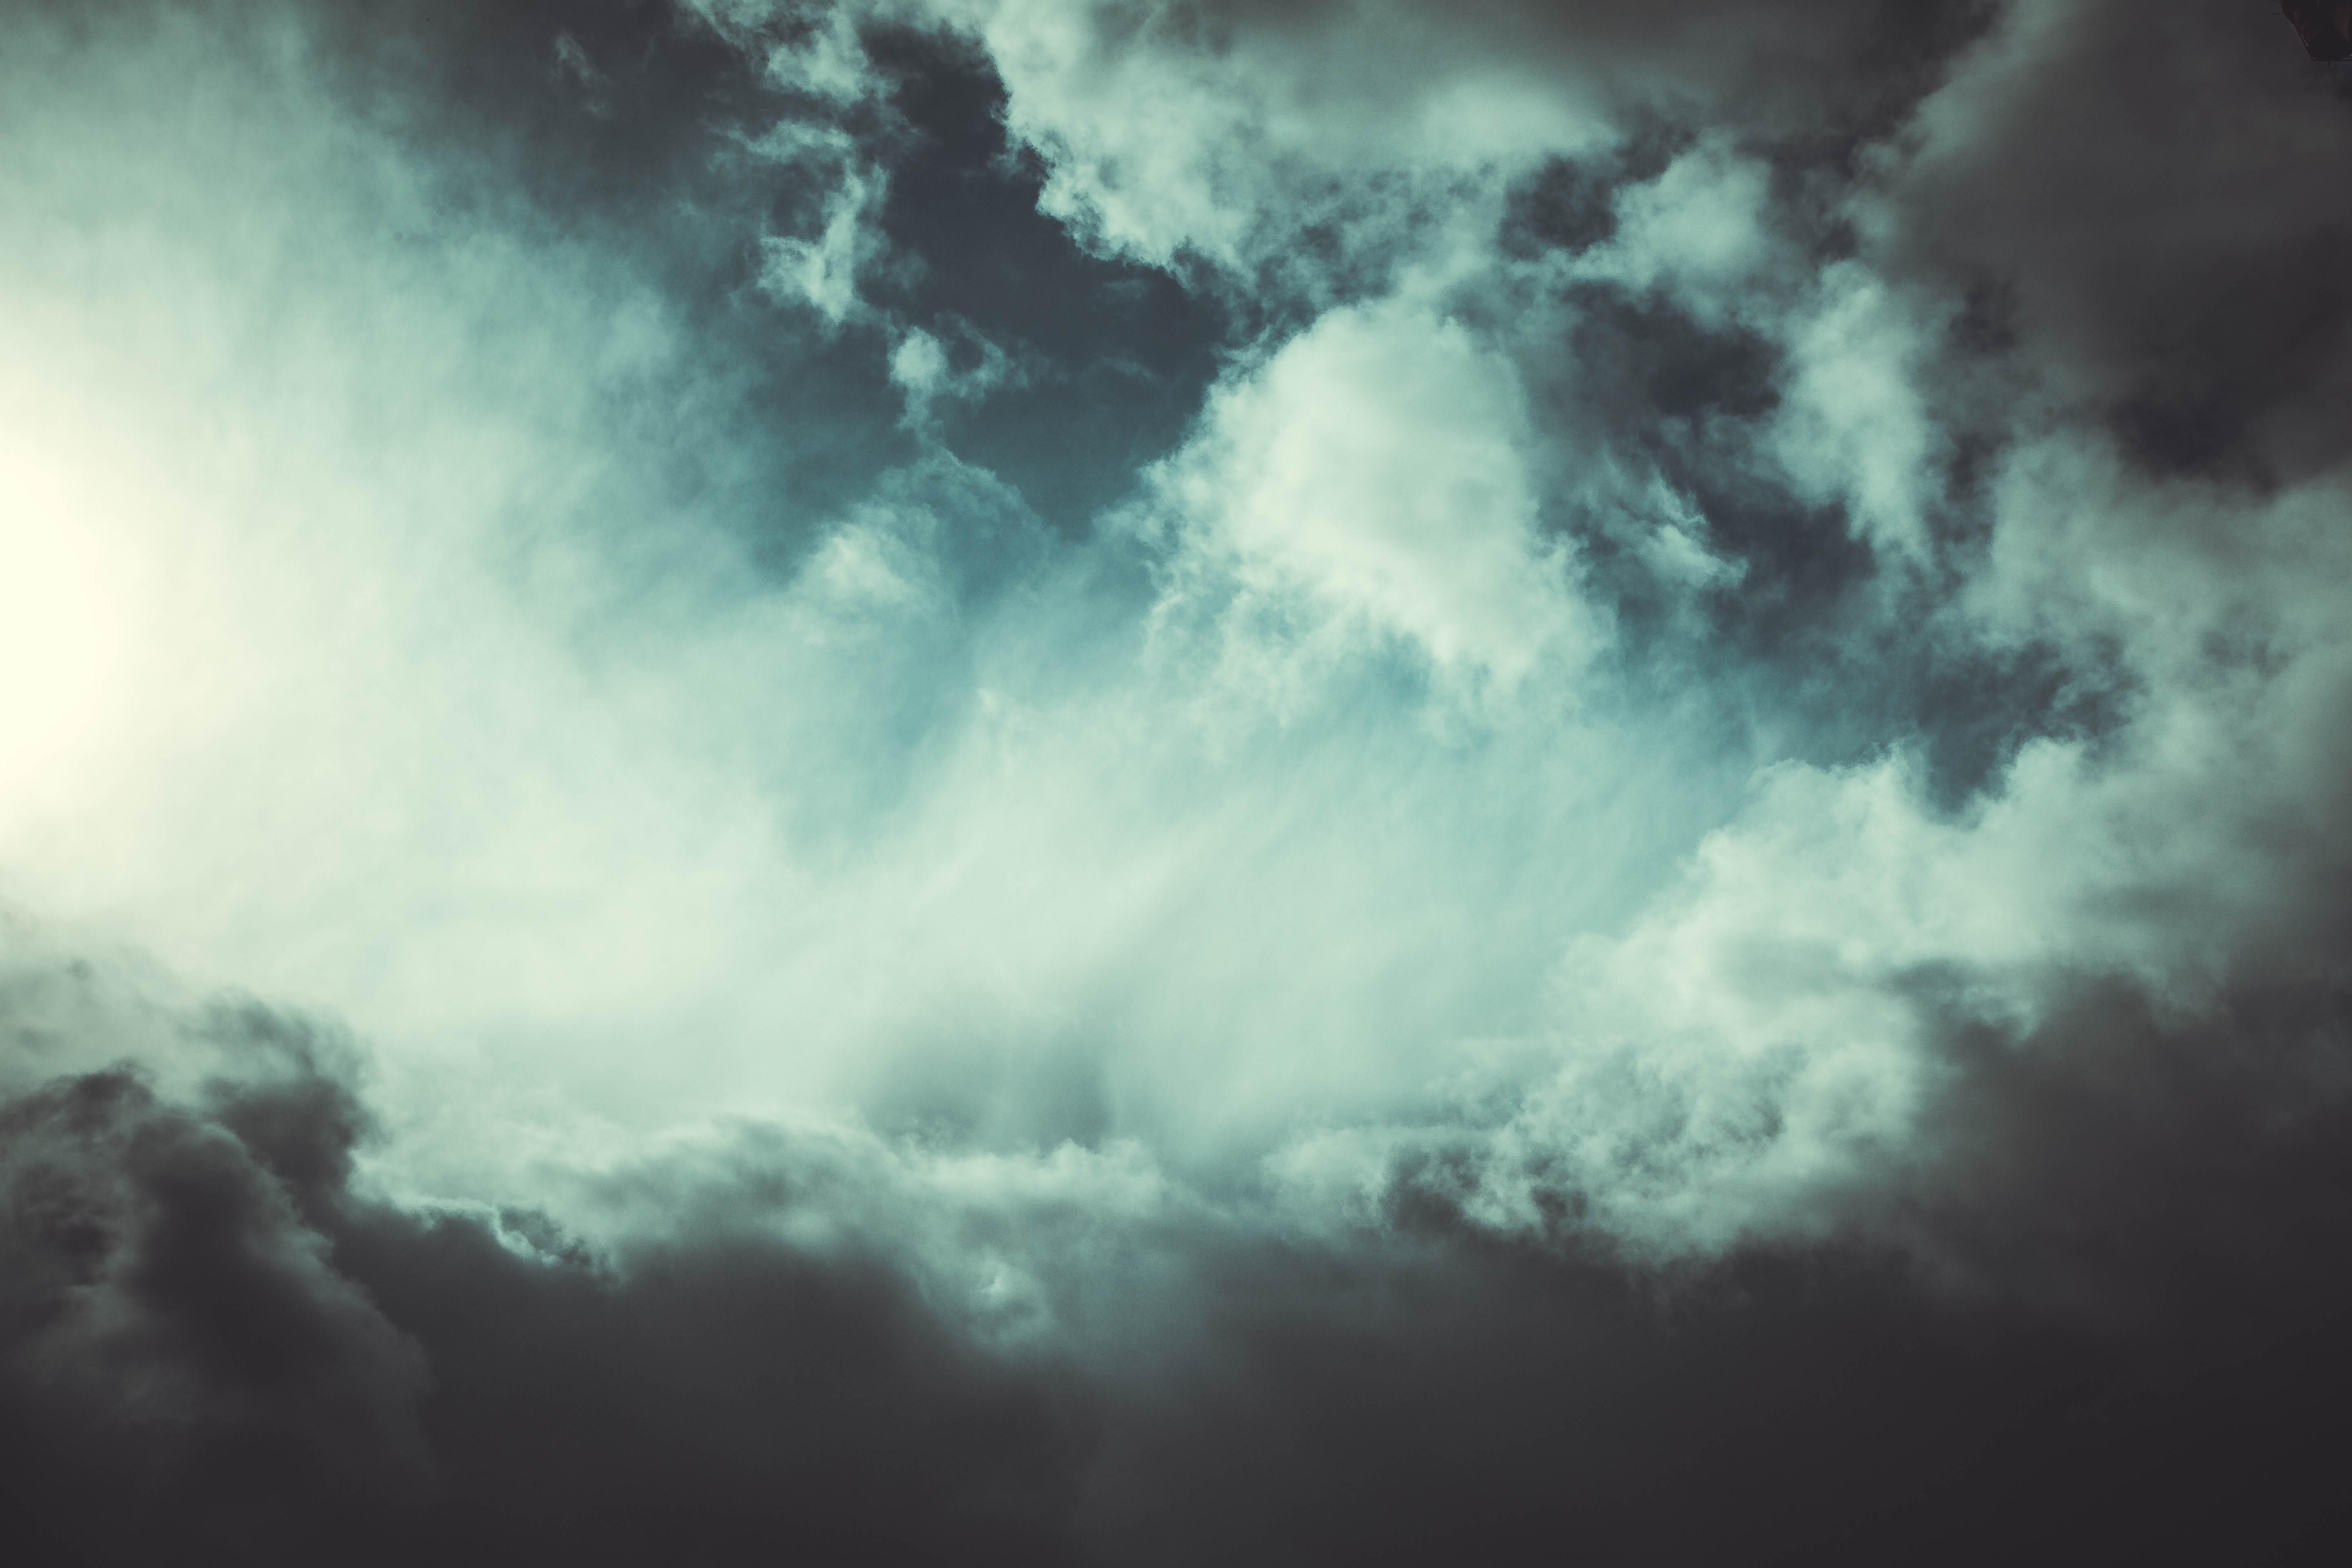
nature, winter, light, cloud, sky, fog, sunlight, cloudy, air, morning, texture, wind, atmosphere, photo, weather, storm, darkness, clouds, dramatic, forward, cloudiness, meteorological phenomenon, atmospheric phenomenon, atmosphere of earth